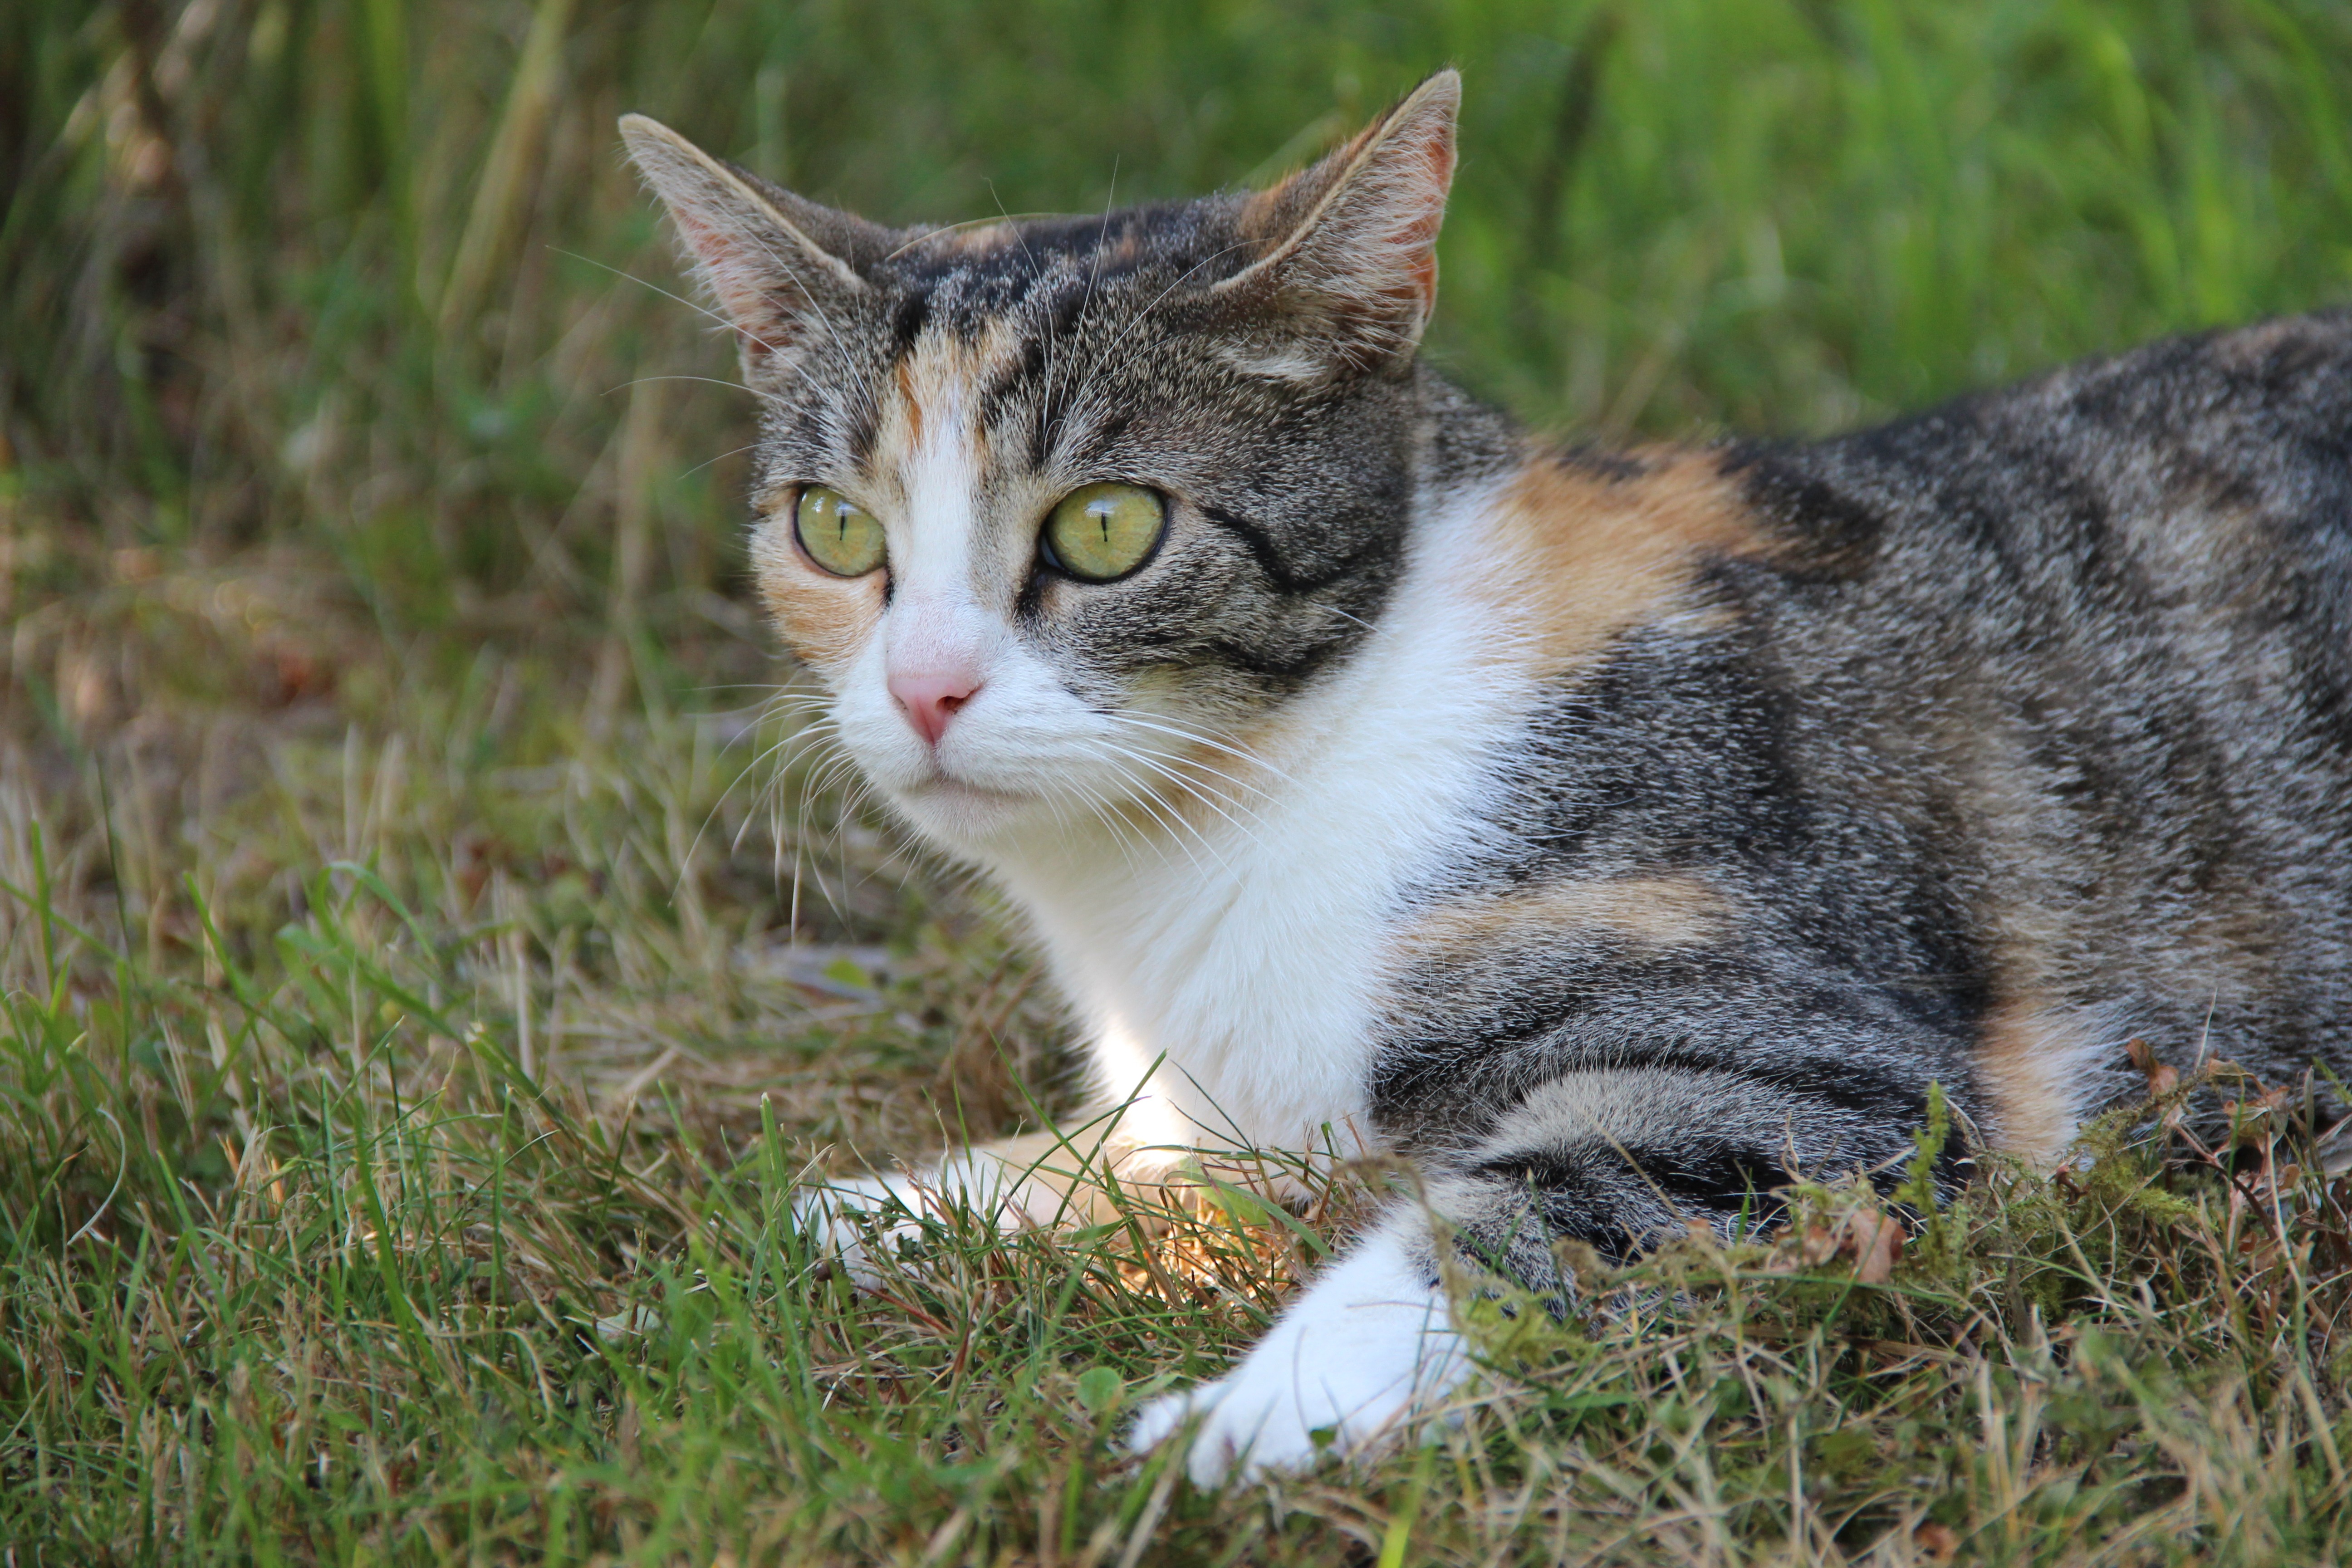
grass, animal, cat, mammal, fauna, whiskers, adidas, vertebrate, animal world, domestic cat, tabby cat, european shorthair, wild cat, small to medium sized cats, cat like mammal, domestic short haired cat, pixie bob, rusty spotted cat